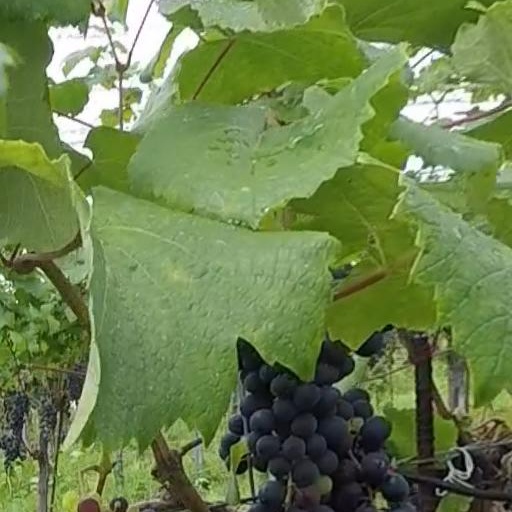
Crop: grape